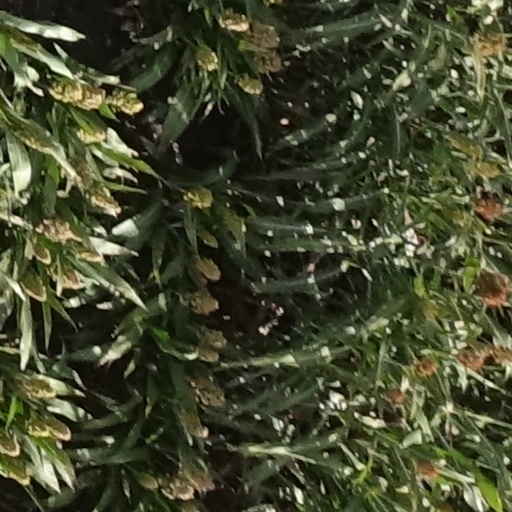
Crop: sorghum